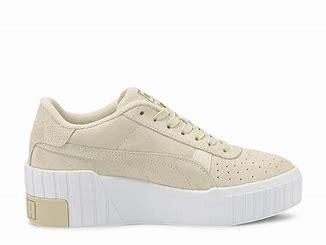
Brand: Puma
Model: Cali